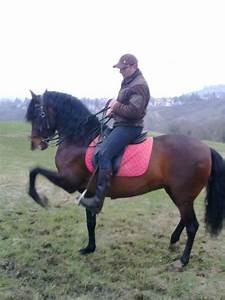
Label: cavallo